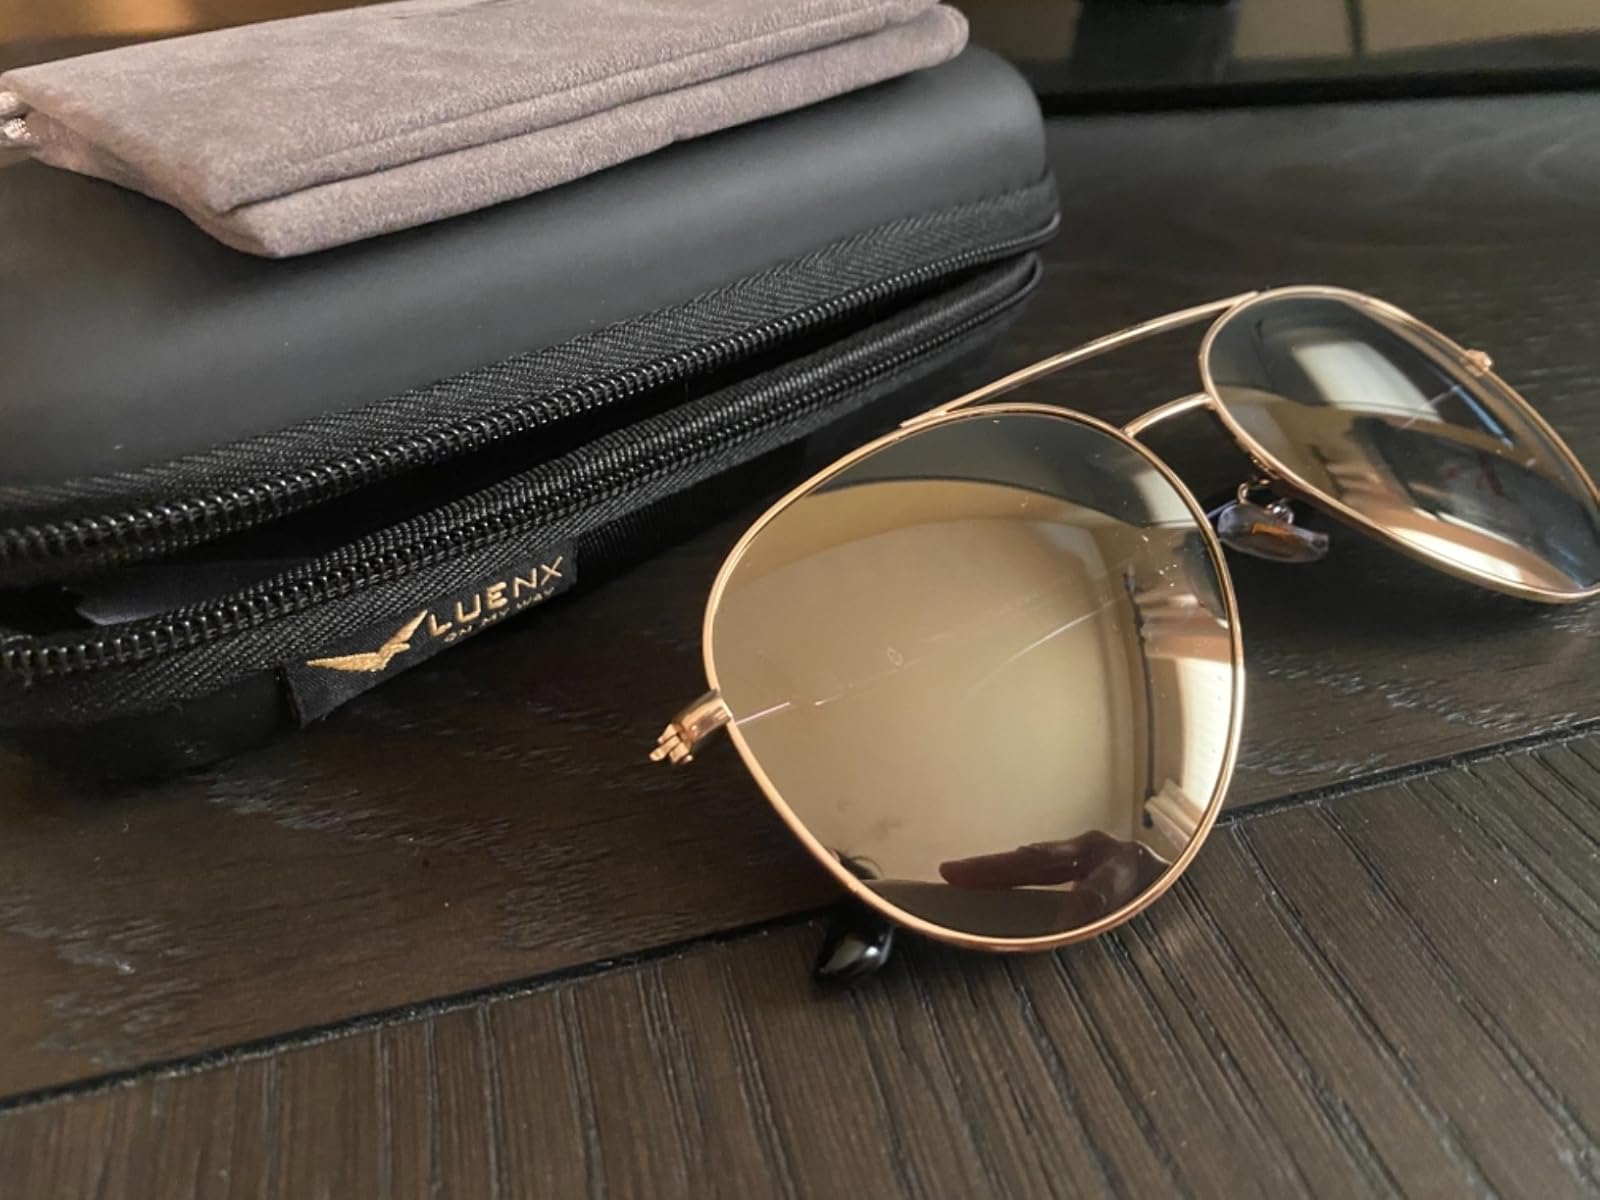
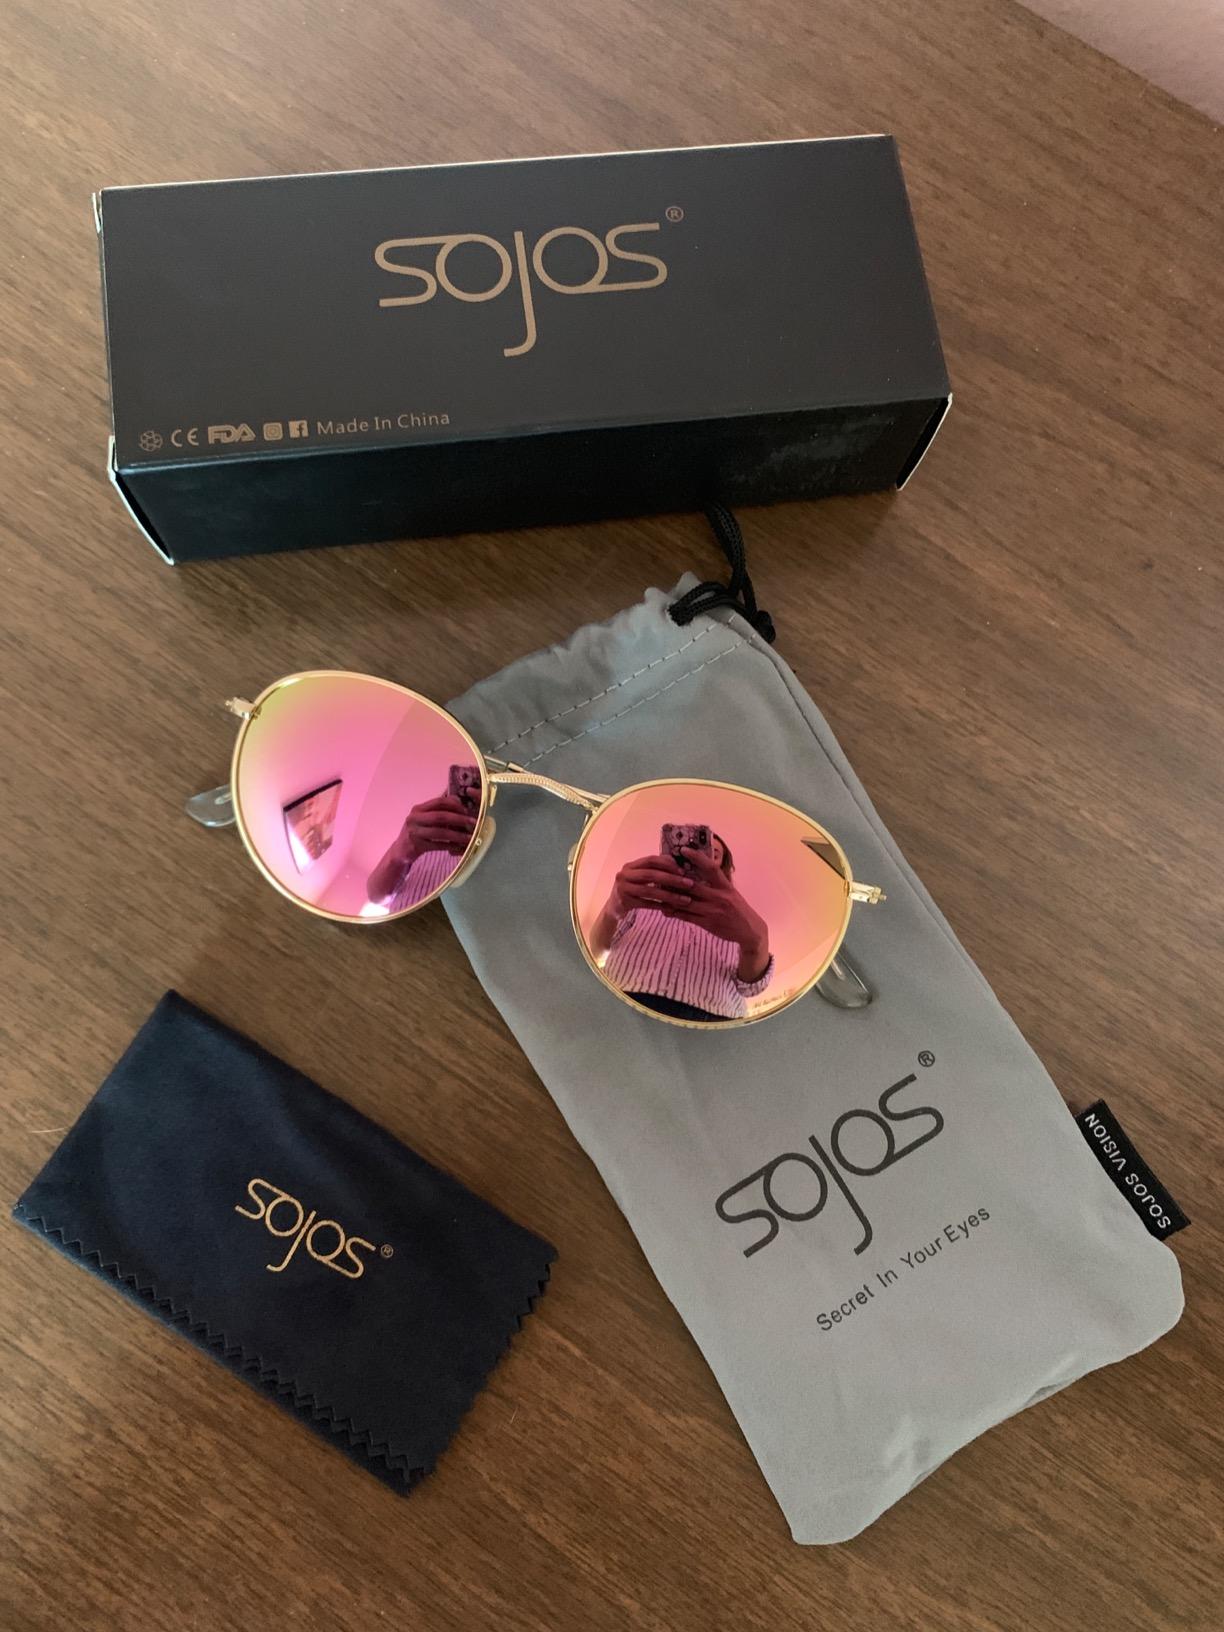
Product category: accessories_sunglasses
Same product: no